M29 cluster bomb

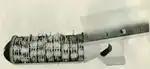
Cutaway of M29 cluster bomb showing nine "wafers" of bombs

The M29 cluster bomb was a cluster bomb used by the United States Air Force during World War II against troops, unarmoured vehicles and artillery. The weapon contained ninety M83 fragmentation submunitions - a direct copy of the earlier German Butterfly Bomb - in 9 ten-bomb "wafers". The M28 was a equivalent of the M29 containing 24 bomblets.